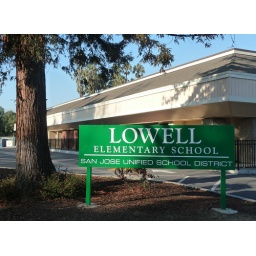
This metal monument sign was re-painted in the green color that matches the lettering on the 7th St. sign.